Schaper Toys

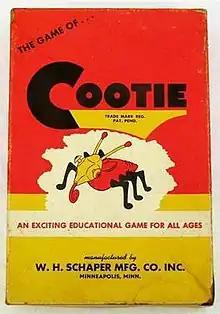
Original "Cootie" box cover, 1949

Schaper Toys, or W.H. Schaper Mfg. Co., Inc. as it was originally known, was a game and toy company founded in 1949 by William Herbert Schaper in Robbinsdale, Minnesota. "Herb" Schaper published a variety of games but was best known for having created the children's game, "Cootie". In 1971, the company was sold to Kusan, Inc., and began operating as Schaper Toys, a subsidiary of Kusan, Inc. In 1986, Schaper Toys was acquired by Tyco Toys, which sold the rights to "Cootie" and three other of the company's best-known games to the Milton Bradley Company. These games are still being sold.